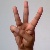
The image shows a hand gesture representing the letter 'W' in Indian Sign Language.